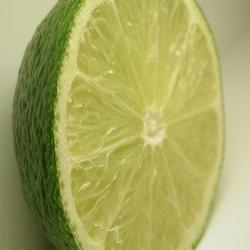
Label: Lemon